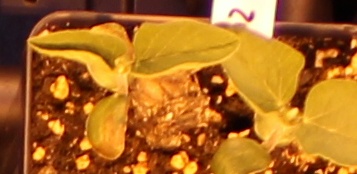
Label: Soybean